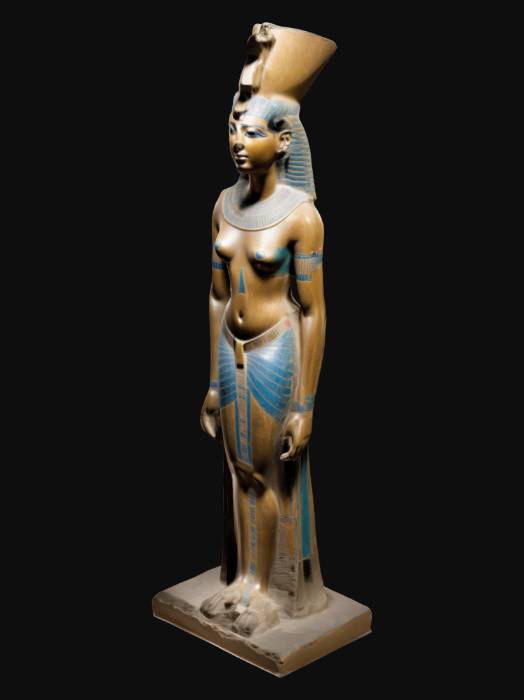
미적 점수 (1~10점): 6